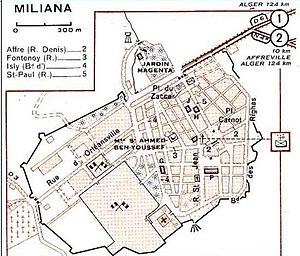
Plan Ancien de la ville de Miliana en Algérie , vers les Années 50 .